Valley Springs, South Dakota

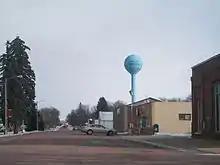
Along Broadway Avenue

There were 306 households, of which 36.9% had children under the age of 18 living with them, 50.7% were married couples living together, 9.5% had a female householder with no husband present, 5.9% had a male householder with no wife present, and 34.0% were non-families. 28.4% of all households were made up of individuals, and 8.5% had someone living alone who was 65 years of age or older. The average household size was 2.48 and the average family size was 3.00.